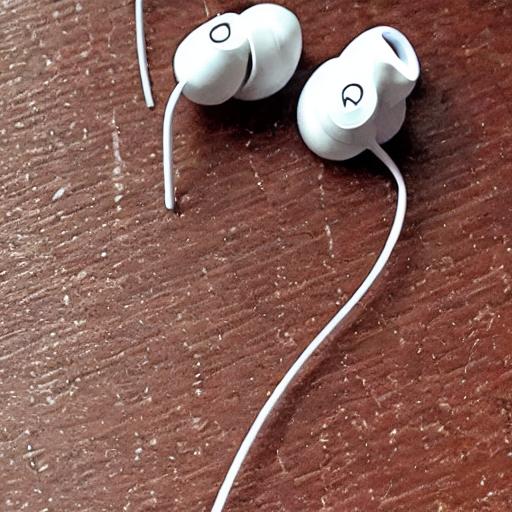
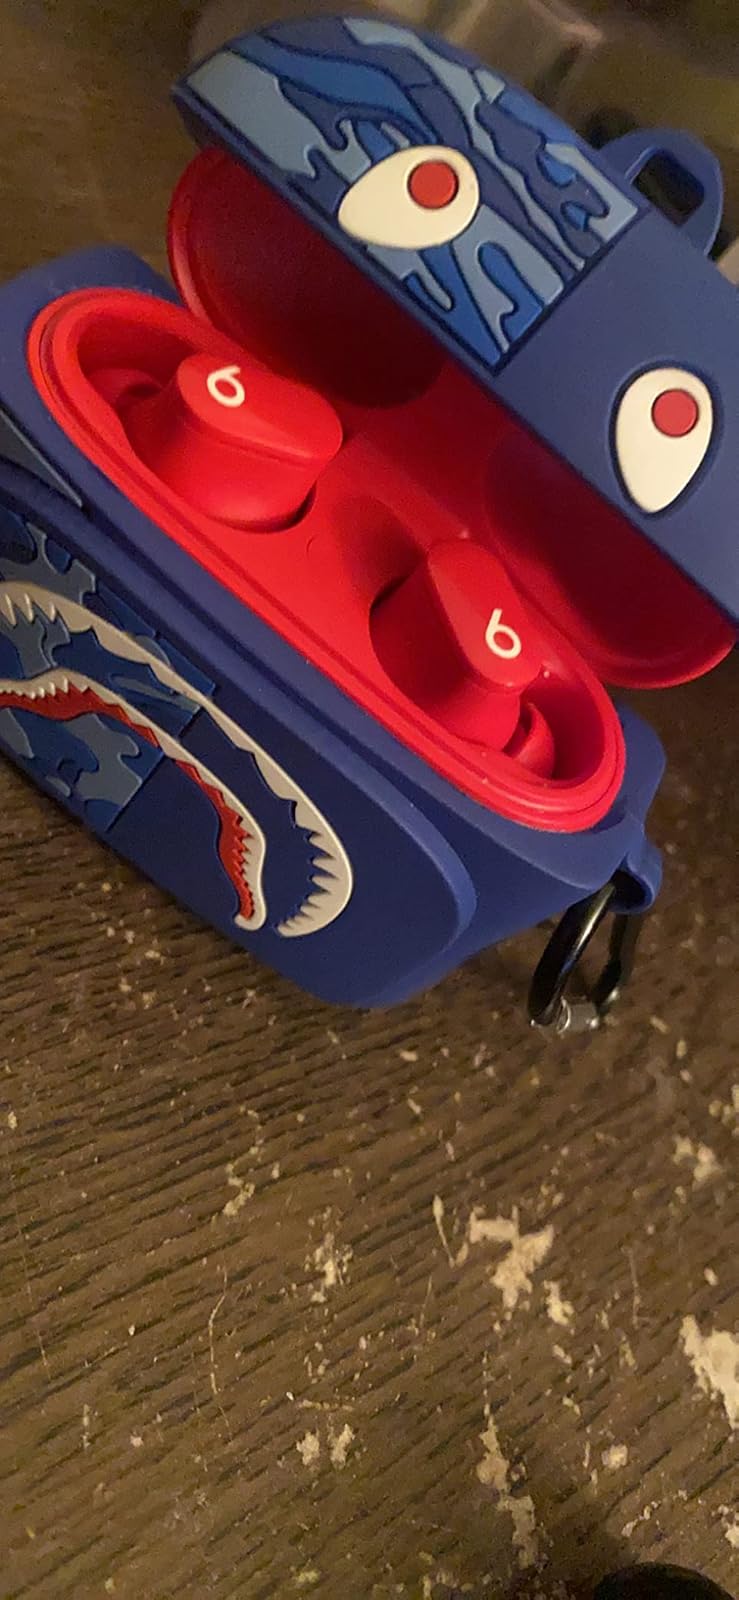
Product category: earbuds
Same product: no